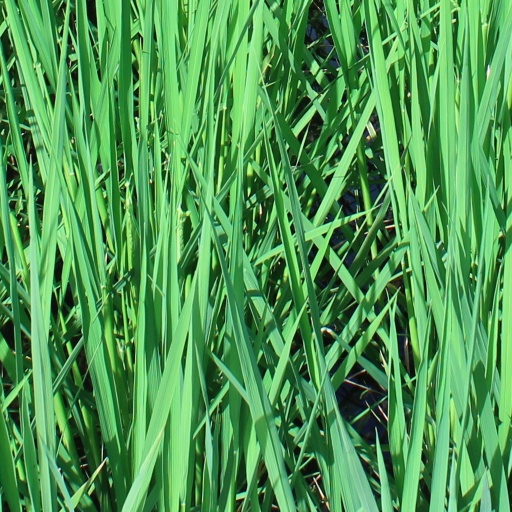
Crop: rice